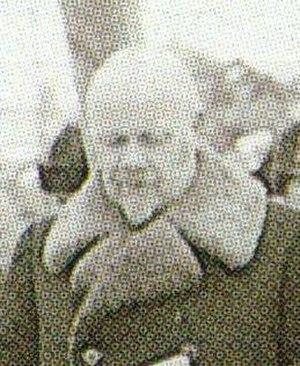
Le président du Parlement de Finlande est le président de l'Eduskunta, le parlement en Finlande.